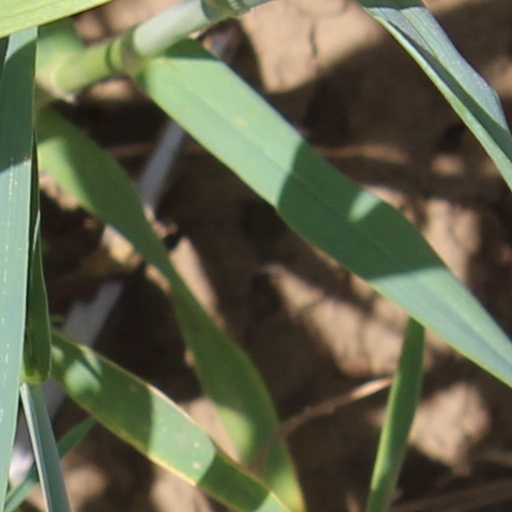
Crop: wheat